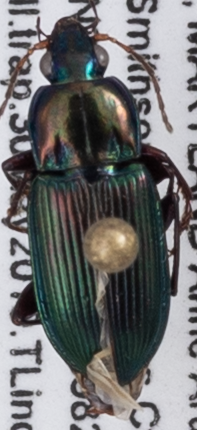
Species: Poecilus chalcites
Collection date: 2019-05-30
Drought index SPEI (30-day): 1.13
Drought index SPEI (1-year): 2.09
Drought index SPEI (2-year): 1.69